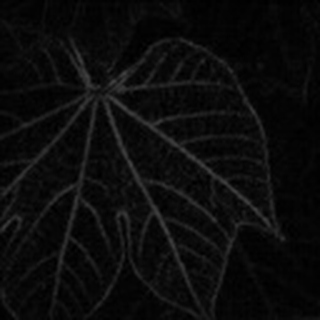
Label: healthy_cotton